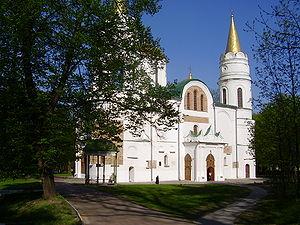
L'église de la Dormition de la Vierge de Kiev appelée communément église de la Dîme est le premier édifice religieux en pierre dans le monde slave oriental. Elle a pour cette raison une forte charge symbolique dans l'histoire de l'Ukraine.
La liste des édifices de l'époque pré-mongole de la Rus’ représente un ensemble de bâtiments anciens de la Rus' de Kiev, de la principauté de Novgorod, de le principauté de Smolensk de principauté de Vladimir-Souzdal construits avant les invasions mongoles et conservés jusqu'à la fin du XIXᵉ siècle.
Vsevolod Sviatoslavitch, dit Vsevolod IV de Kiev, mais plus connu sous le nom de Vsevolod le Rouge, est un prince du Rus' de Kiev de la dynastie des Riourikides, qui régna de 1206 à 1207, puis de 1210 à 1214. Il est souvent considéré comme un simple usurpateur.
L'Église de Kiev et de toute la Rus' ou Métropolinat de Kiev et de toute la Rus' est une Église historique qui se développa dans l'État de la Rus' de Kiev. Selon la tradition, son origine remonterait au baptême du prince Vladimir Iᵉʳ le Grand en 988, même si le christianisme était implanté dans la région bien avant.